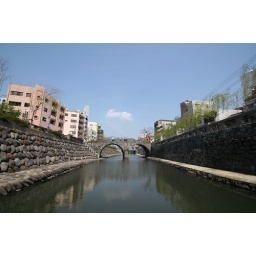
In Nagasaki. If I remember correctly, the oldest stone bridge in Japan.